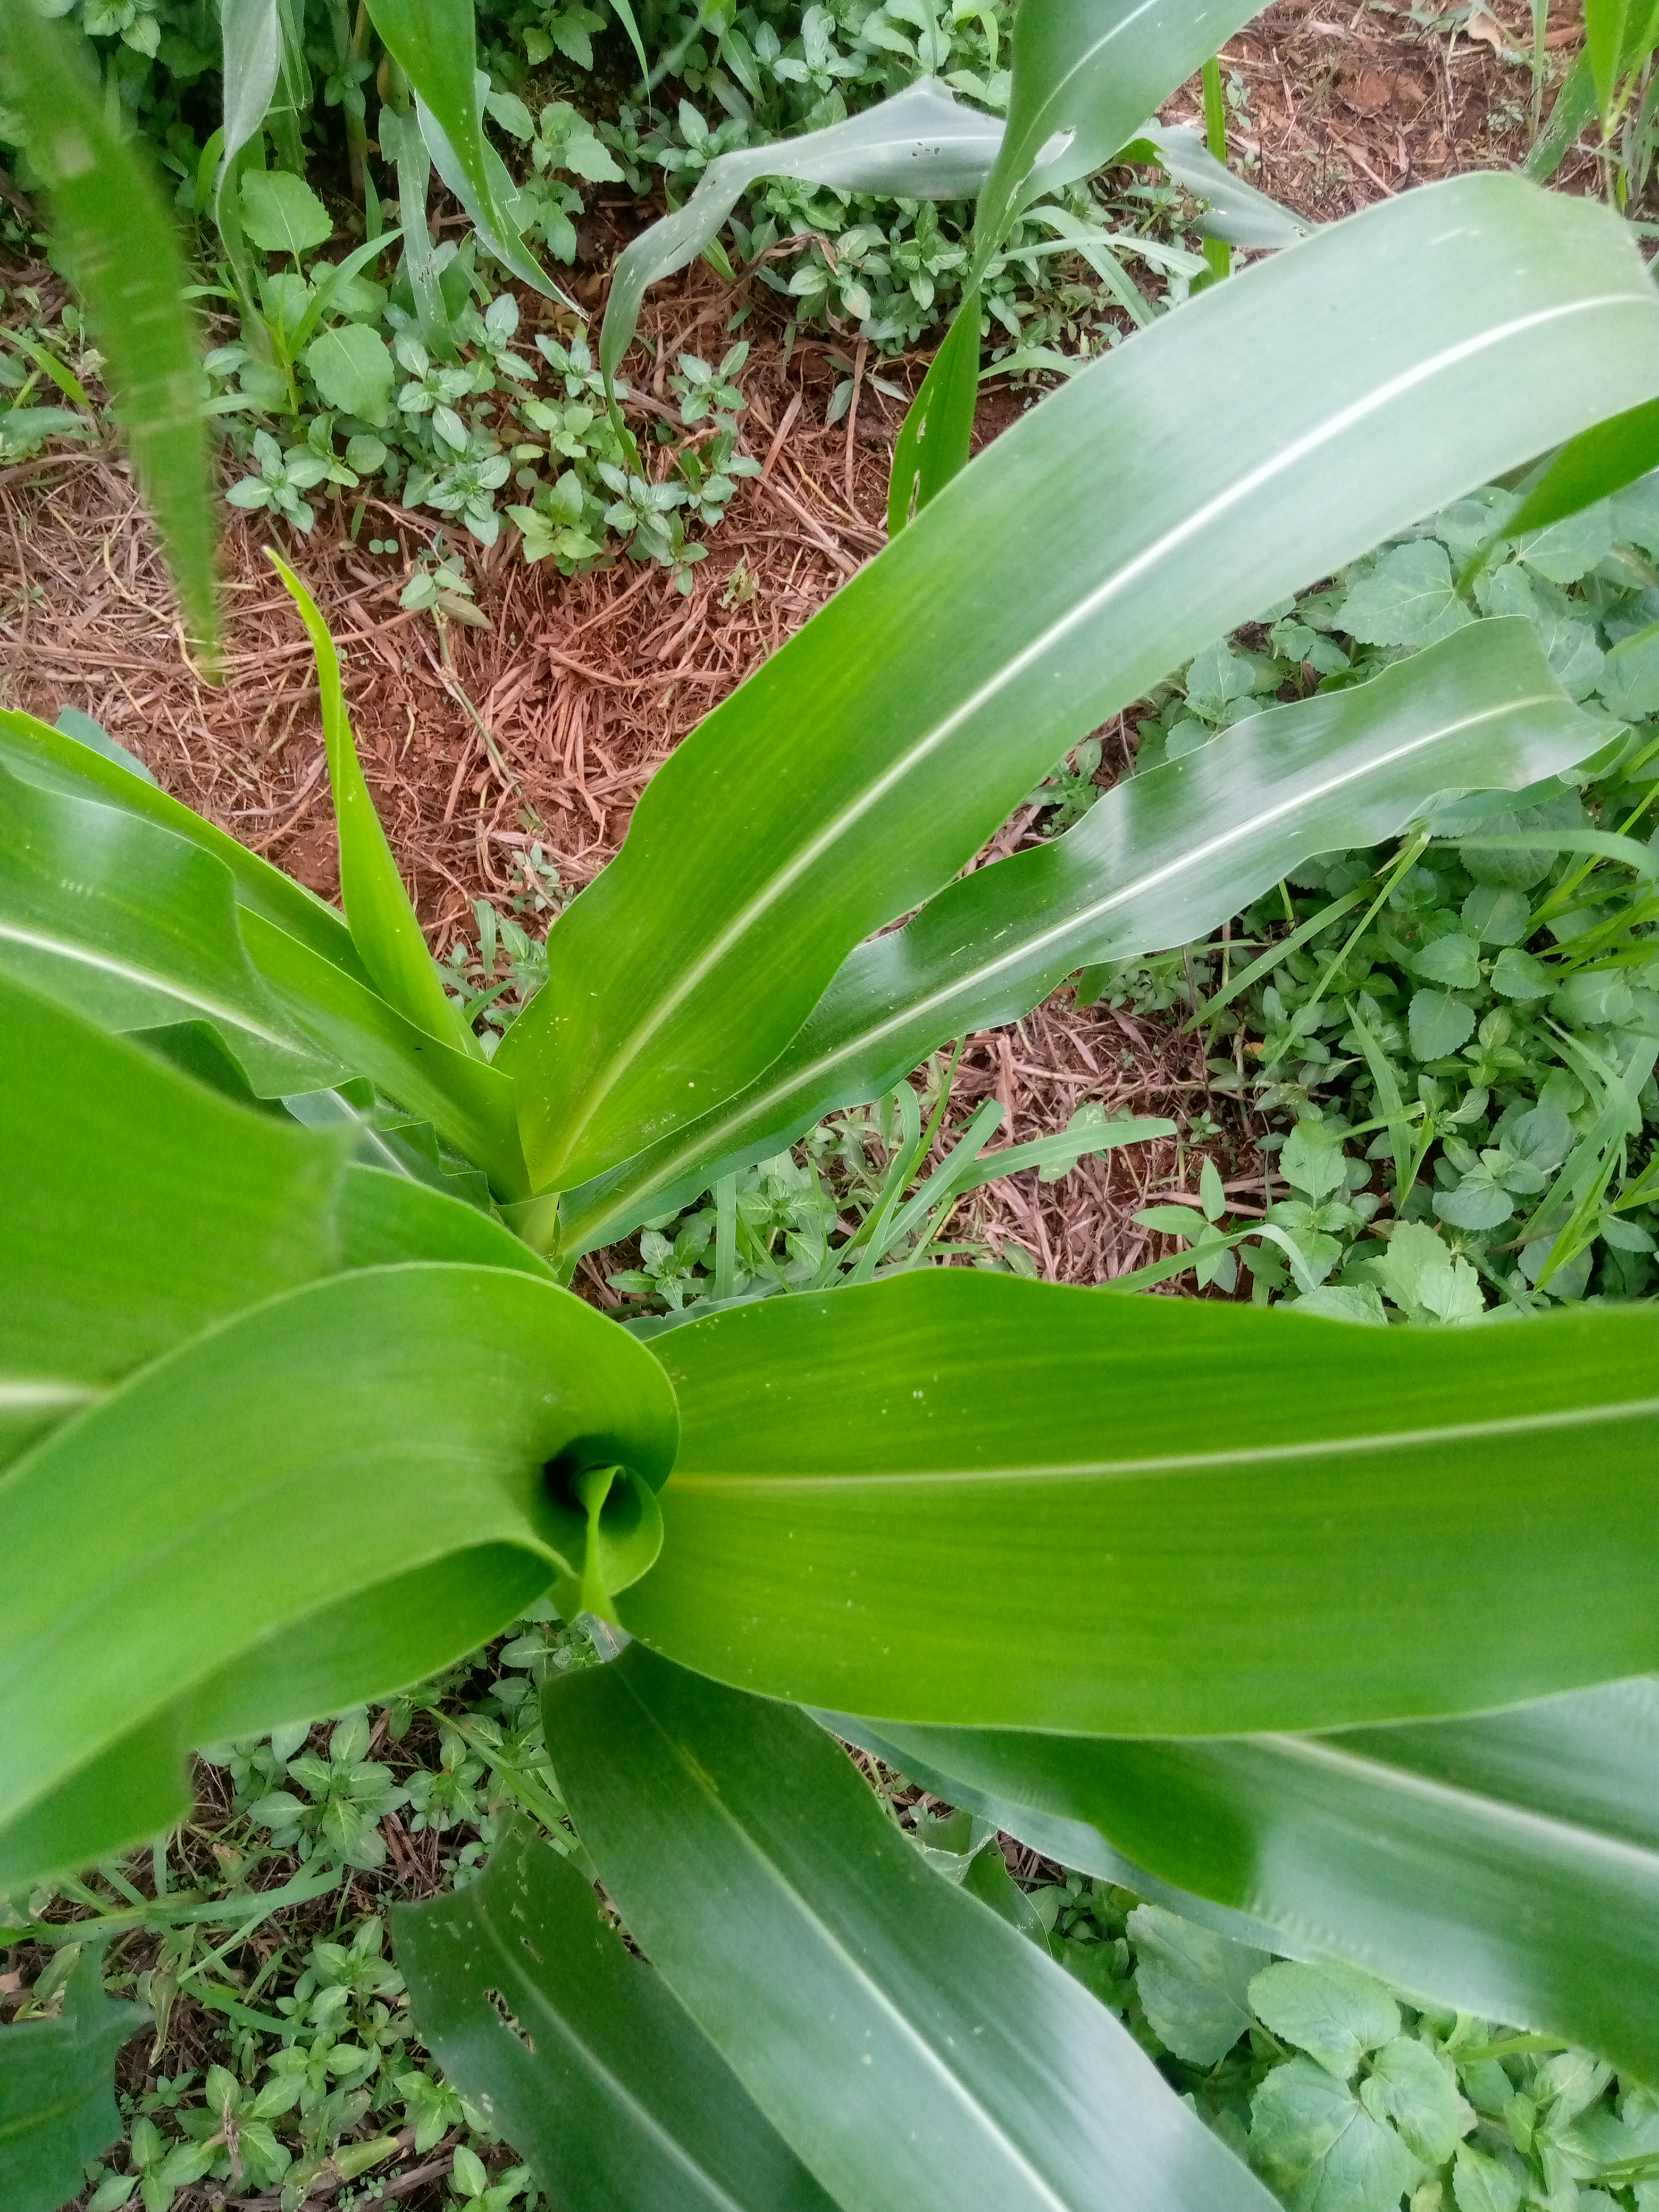
Label: healthy